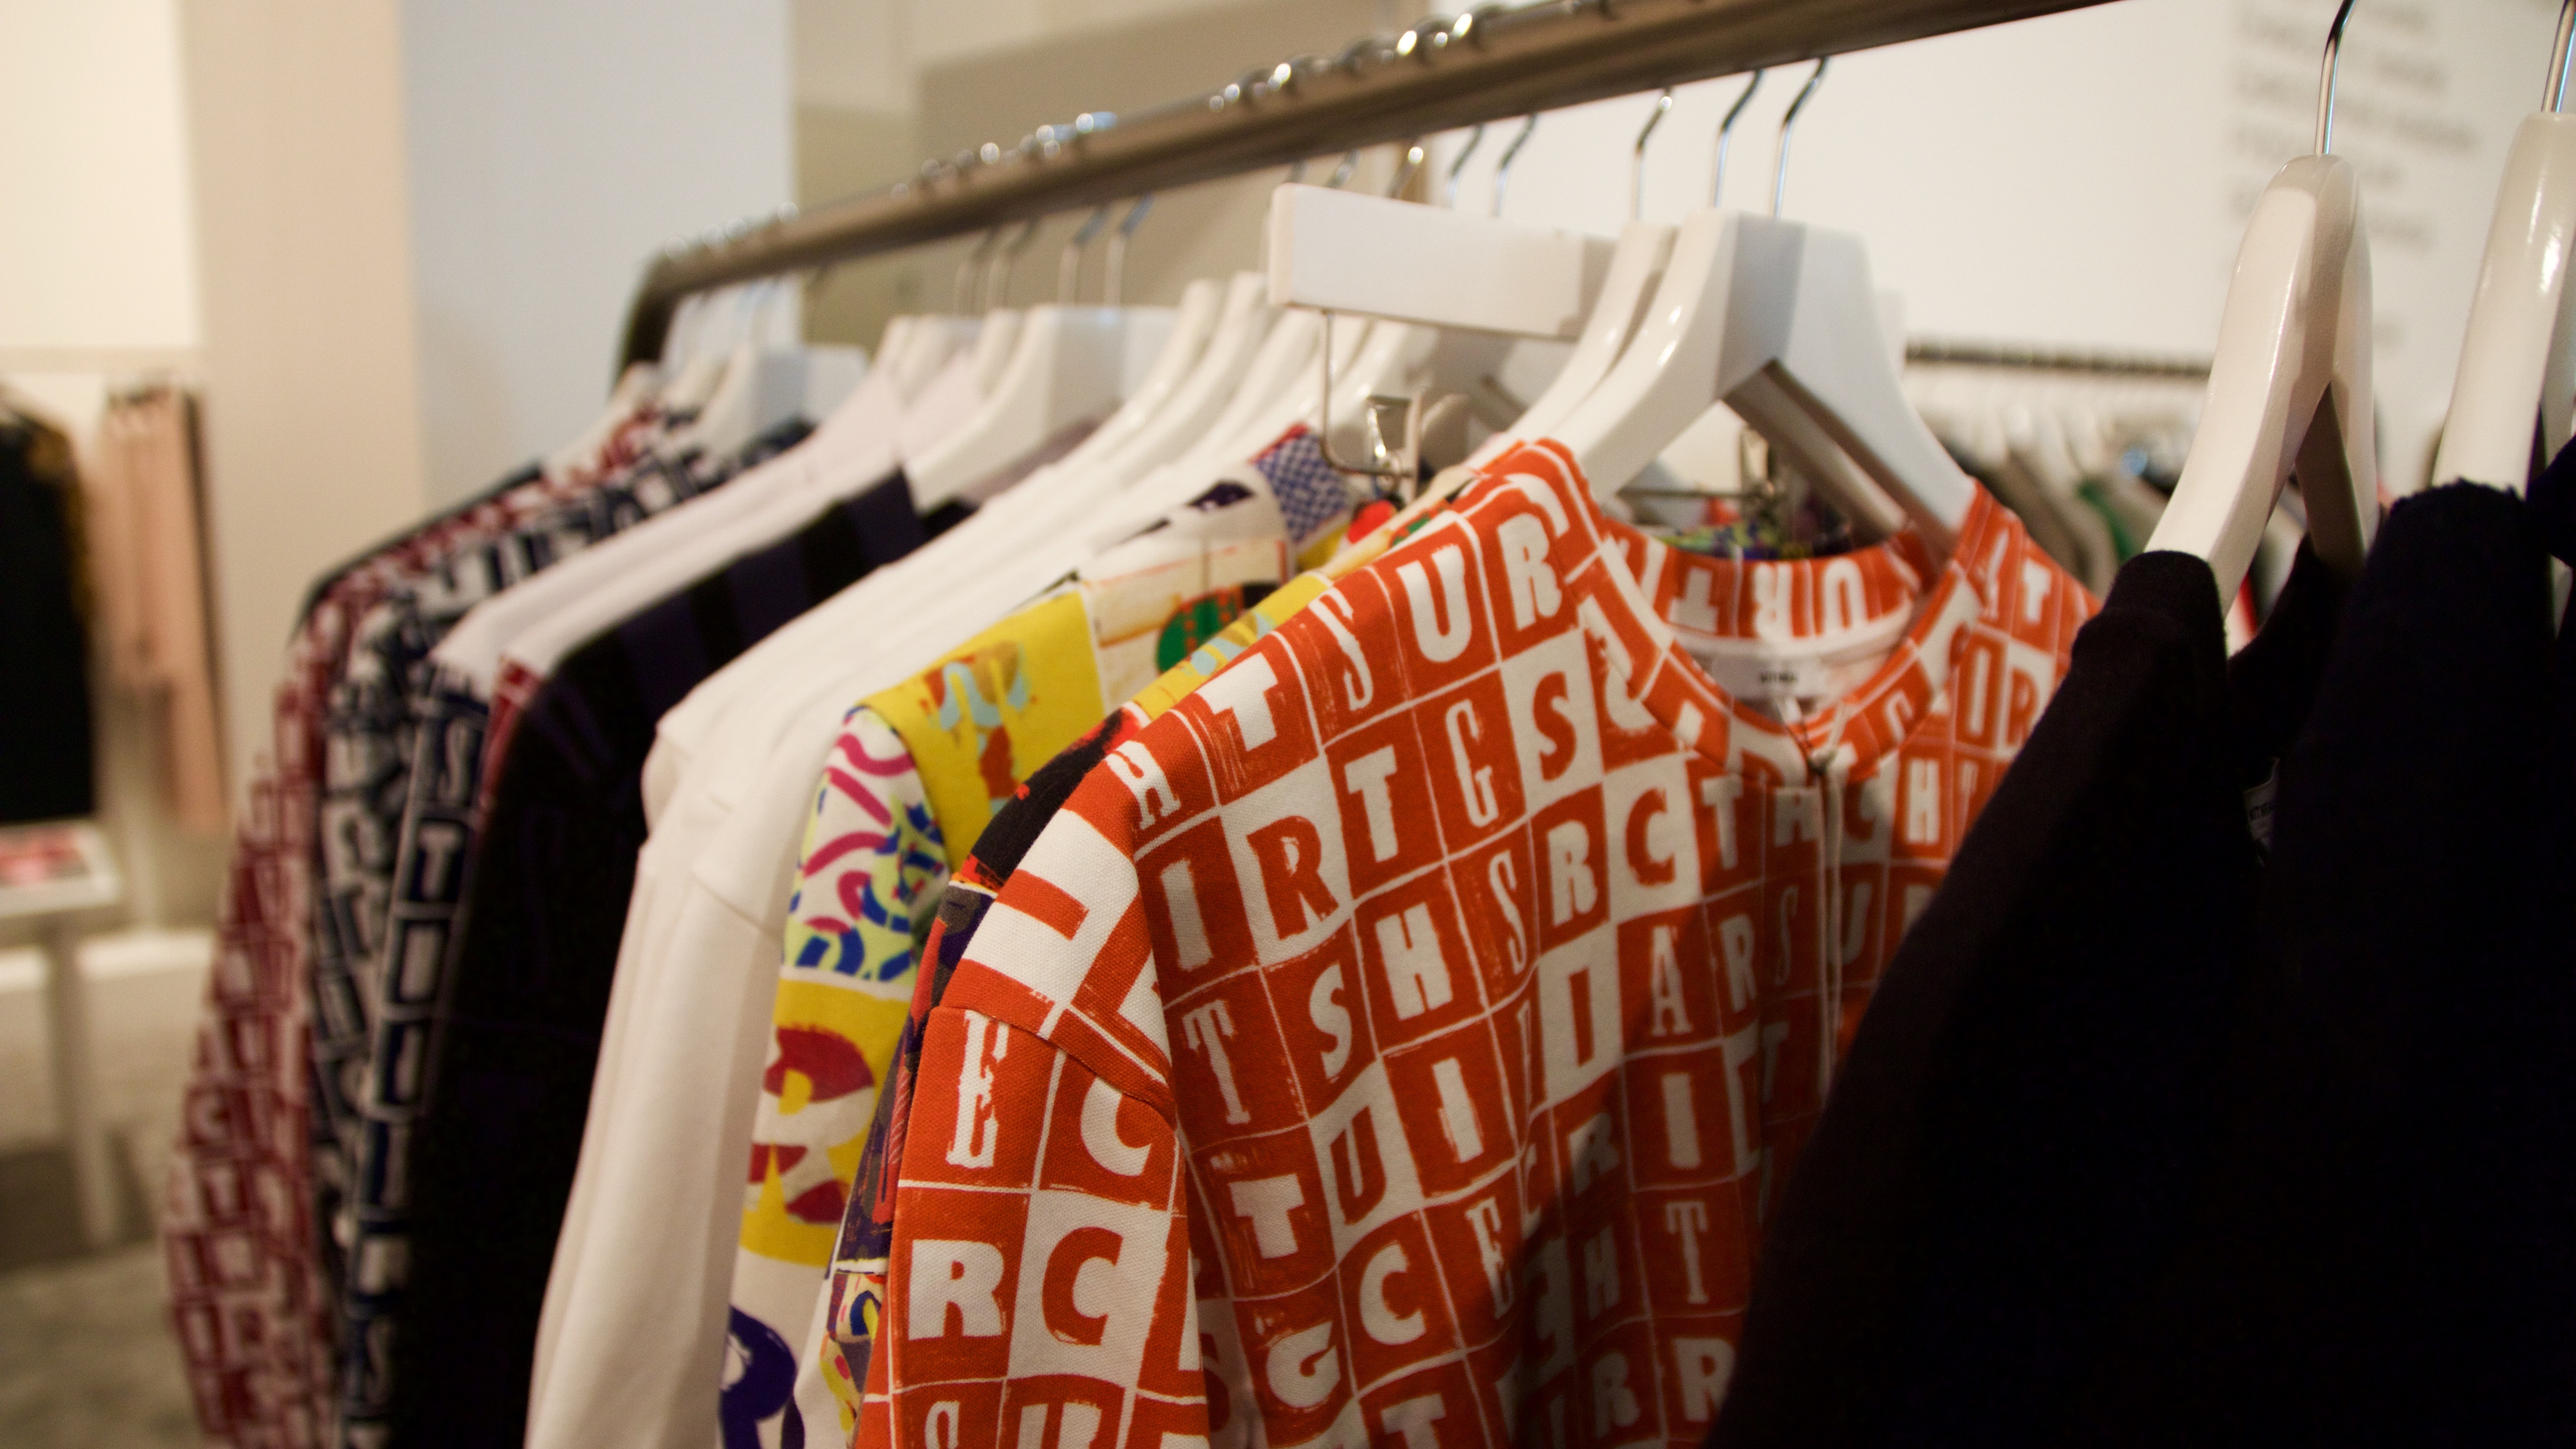
room, art